Devil Story

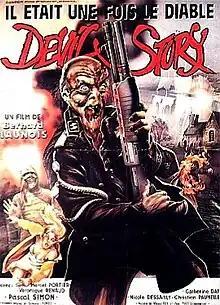
Theatrical release poster

Devil Story, is a 1986 French Nazisploitation horror film written and directed by Bernard Launois. It is his seventh and last feature film. An uneven mixture of the slasher and Euro-gothic genres, it was largely condemned by critics for its incoherent script and technical incompetence. It has since gained a cult following because of its reputation as one of the worst films in history.